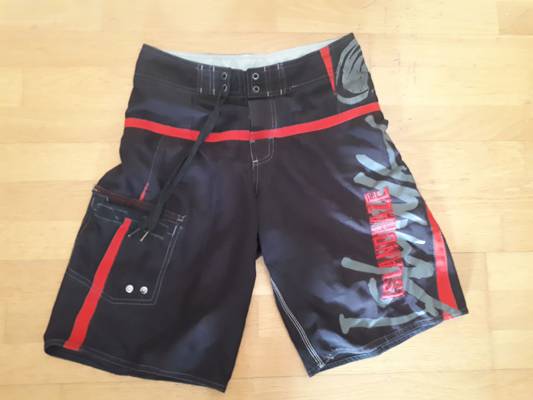
Waste category: clothes